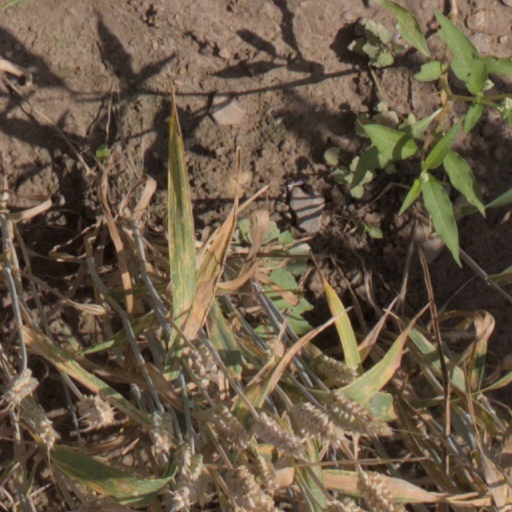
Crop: wheat